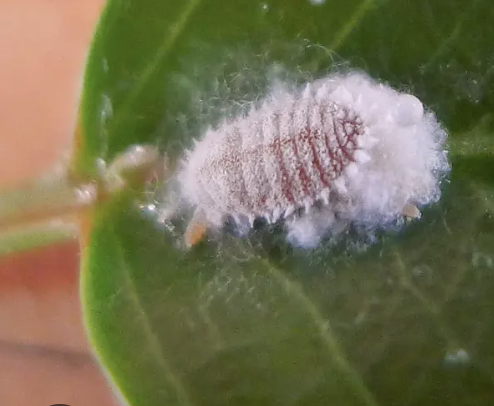
Label: mealybug_infestation